Nagarjuna Sagar tail pond

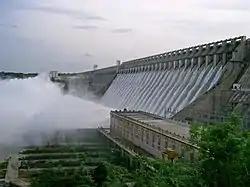
810 MW peaking power station at the toe of Nagarjuna Sagar dam

Two units of 25 MW each hydro power generation units were commissioned in the year 2017 by APGENCO to utilize the head available across the dam from the river flood water and the water released to Prakasam Barrage requirements.